Spice (album)

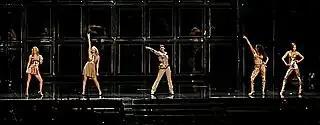
The group during The Return of the Spice Girls Tour performing "Say You'll Be There", dressed in Roberto Cavalli's bronze and copper coloured outfits

Released as the group's debut single in July 1996, "Wannabe" topped the UK Singles Chart for seven weeks and received a Platinum certification by the British Phonographic Industry (BPI). In January 1997 it was released in the United States, topping the "Billboard" Hot 100 for four weeks. It was the group's only number-one single in that country. By the end of 1996, "Wannabe" had topped the charts in 22 nations, and by March 1997 this number had climbed to 31. Despite receiving mixed reviews from critics, who called it "a melodious but disposable tune that typifies this debut's tart bubblegum and packaged sexiness" and found the track as "more a compendium of music styles than an actual song", it became the best-selling single by a female group, selling over six million copies worldwide.